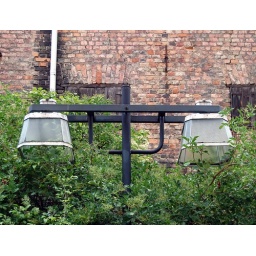
Several working examples of this style of street lamp were in evidence in central Rostock.